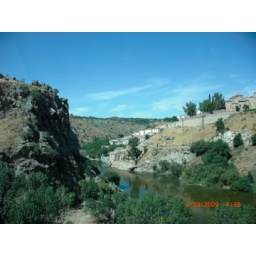
City walls and river in Toledo